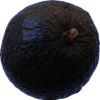
Label: black_avocado